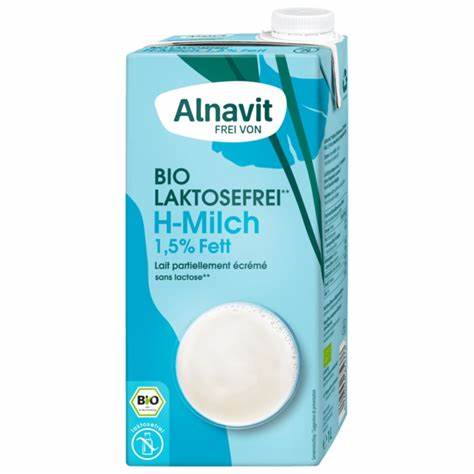
Label: cardboard